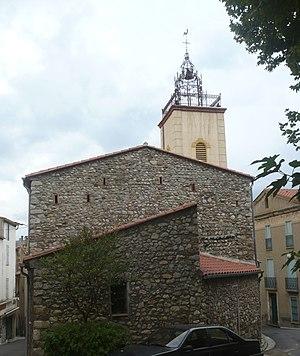
L'église Saint-Génis de Tautavel